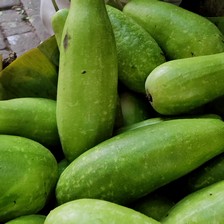
Label: others